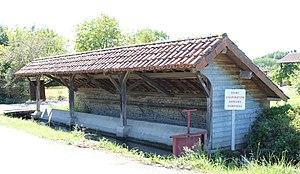
Lavoir de Lafitole (RD55) (Hautes-Pyrénées)
La liste des lavoirs des Hautes-Pyrénées présente les lavoirs situées dans le département français des Hautes-Pyrénées.
Lafitole est une commune française située dans le département des Hautes-Pyrénées, en région Occitanie.